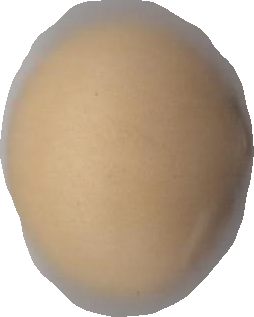
Variety: Dega